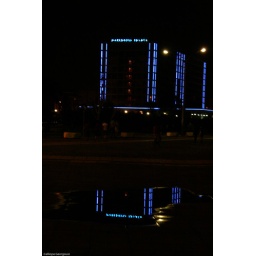
Macedonia Palace Hotel lighted by blue neon column lights in the dark, reflecting in a patch of water